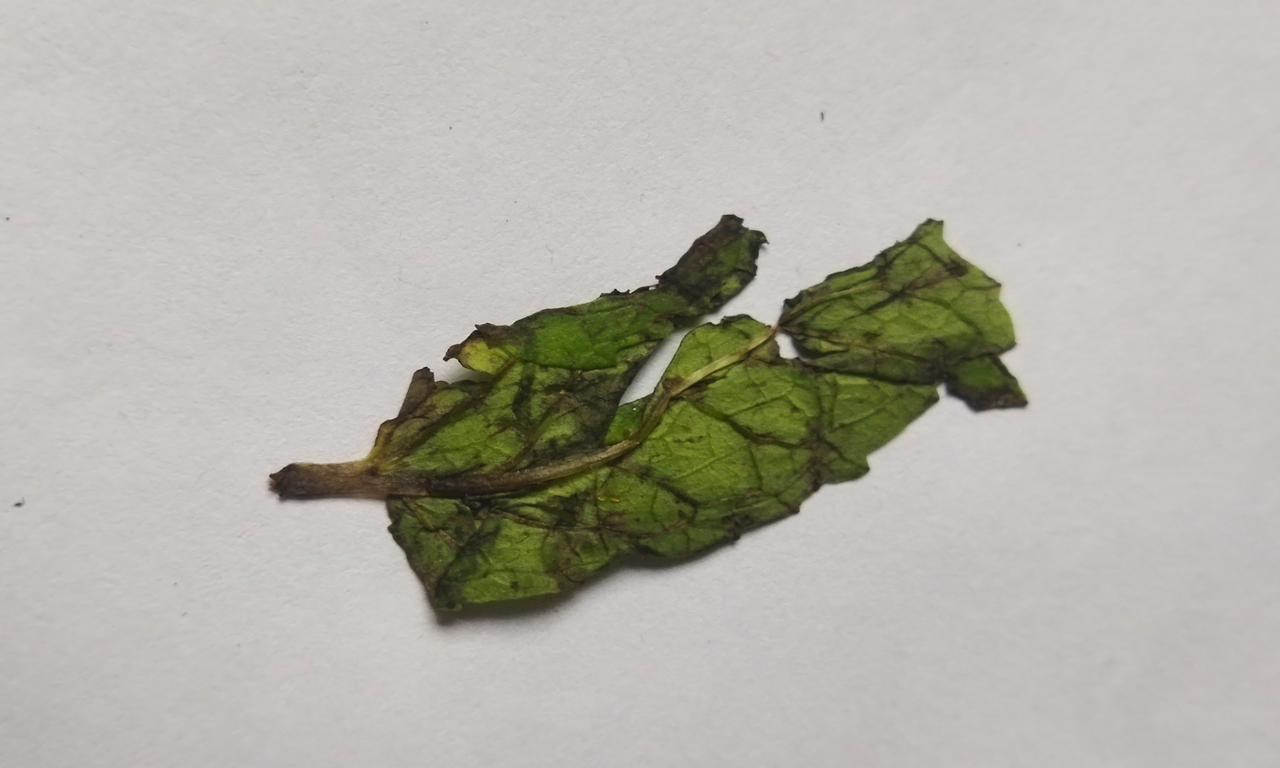
Label: Spoiled